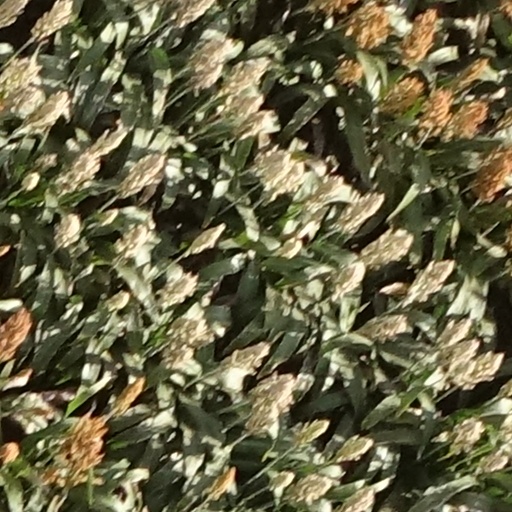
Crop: sorghum